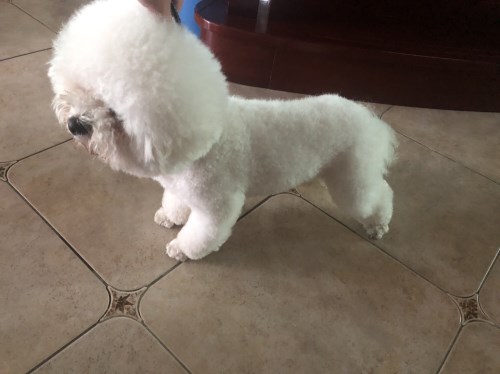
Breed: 3083-n000117-Bichon_Frise